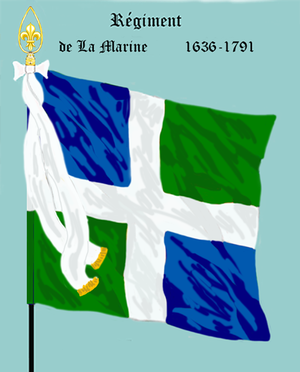
Les Six Grands Vieux, sous l’Ancien Régime, étaient les six grands régiments permanents les plus anciens de l’armée française.
Le régiment de La Marine est un régiment d'infanterie du royaume de France, créé en 1635 sous le nom de régiment Cardinal-Duc, devenu sous la Révolution le 11ᵉ régiment d'infanterie de ligne.